Tungsten carbide

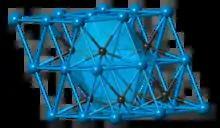
α-Tungsten carbide in the unit cell

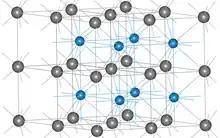
α-WC structure, carbon atoms are gray.

There are two forms of WC, a hexagonal form, α-WC (hP2, space group Pm2, No. 187), and a cubic high-temperature form, β-WC, which has the rock salt structure. The hexagonal form can be visualized as made up of a simple hexagonal lattice of metal atoms of layers lying directly over one another (i.e. not close packed), with carbon atoms filling half the interstices giving both tungsten and carbon a regular trigonal prismatic, 6 coordination. From the unit cell dimensions the following bond lengths can be determined: The distance between the tungsten atoms in a hexagonally packed layer is 291 pm, the shortest distance between tungsten atoms in adjoining layers is 284 pm, and the tungsten carbon bond length is 220 pm. The tungsten-carbon bond length is therefore comparable to the single bond in (218 pm) in which there is strongly distorted trigonal prismatic coordination of tungsten.